Jonathan Schmid

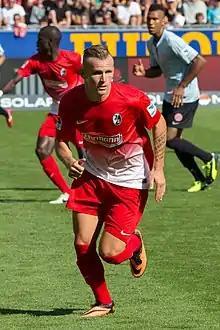
Schmid with SC Freiburg in 2013

Jonathan Schmid (born 22 June 1990) is a French professional footballer who plays as a midfielder or right back for Luxembourgish club Progrès Niederkorn.